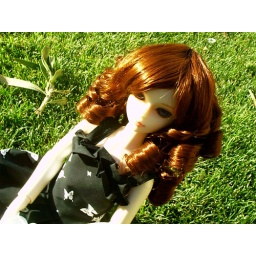
Cantara sitting in the grass in her pretty butterfly dress!